.hack//G.U.+

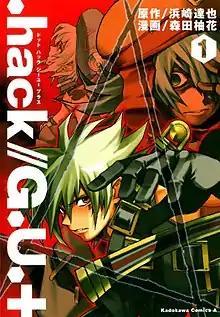
Cover of the first volume of the series

.hack//G.U.+ is a shōnen manga written by Tetsuya Hamazaki and illustrated by Yuzuka Morita. Based on CyberConnect2's role-playing game trilogy ".hack//G.U." for the PlayStation 2, the series follows an online gamer called Haseo who is on a quest of revenge to defeat the player killer Tri-Edge who sent his friend into a coma in real life. The series was published in Kadokawa Shoten's magazine ".hack//G.U. The World" between 2006 and 2009 and collected in a total of five "tankobon" volumes. TokyoPop licensed the series to be published in North America starting in February 2008.